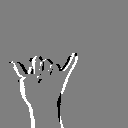
ASL letter: y